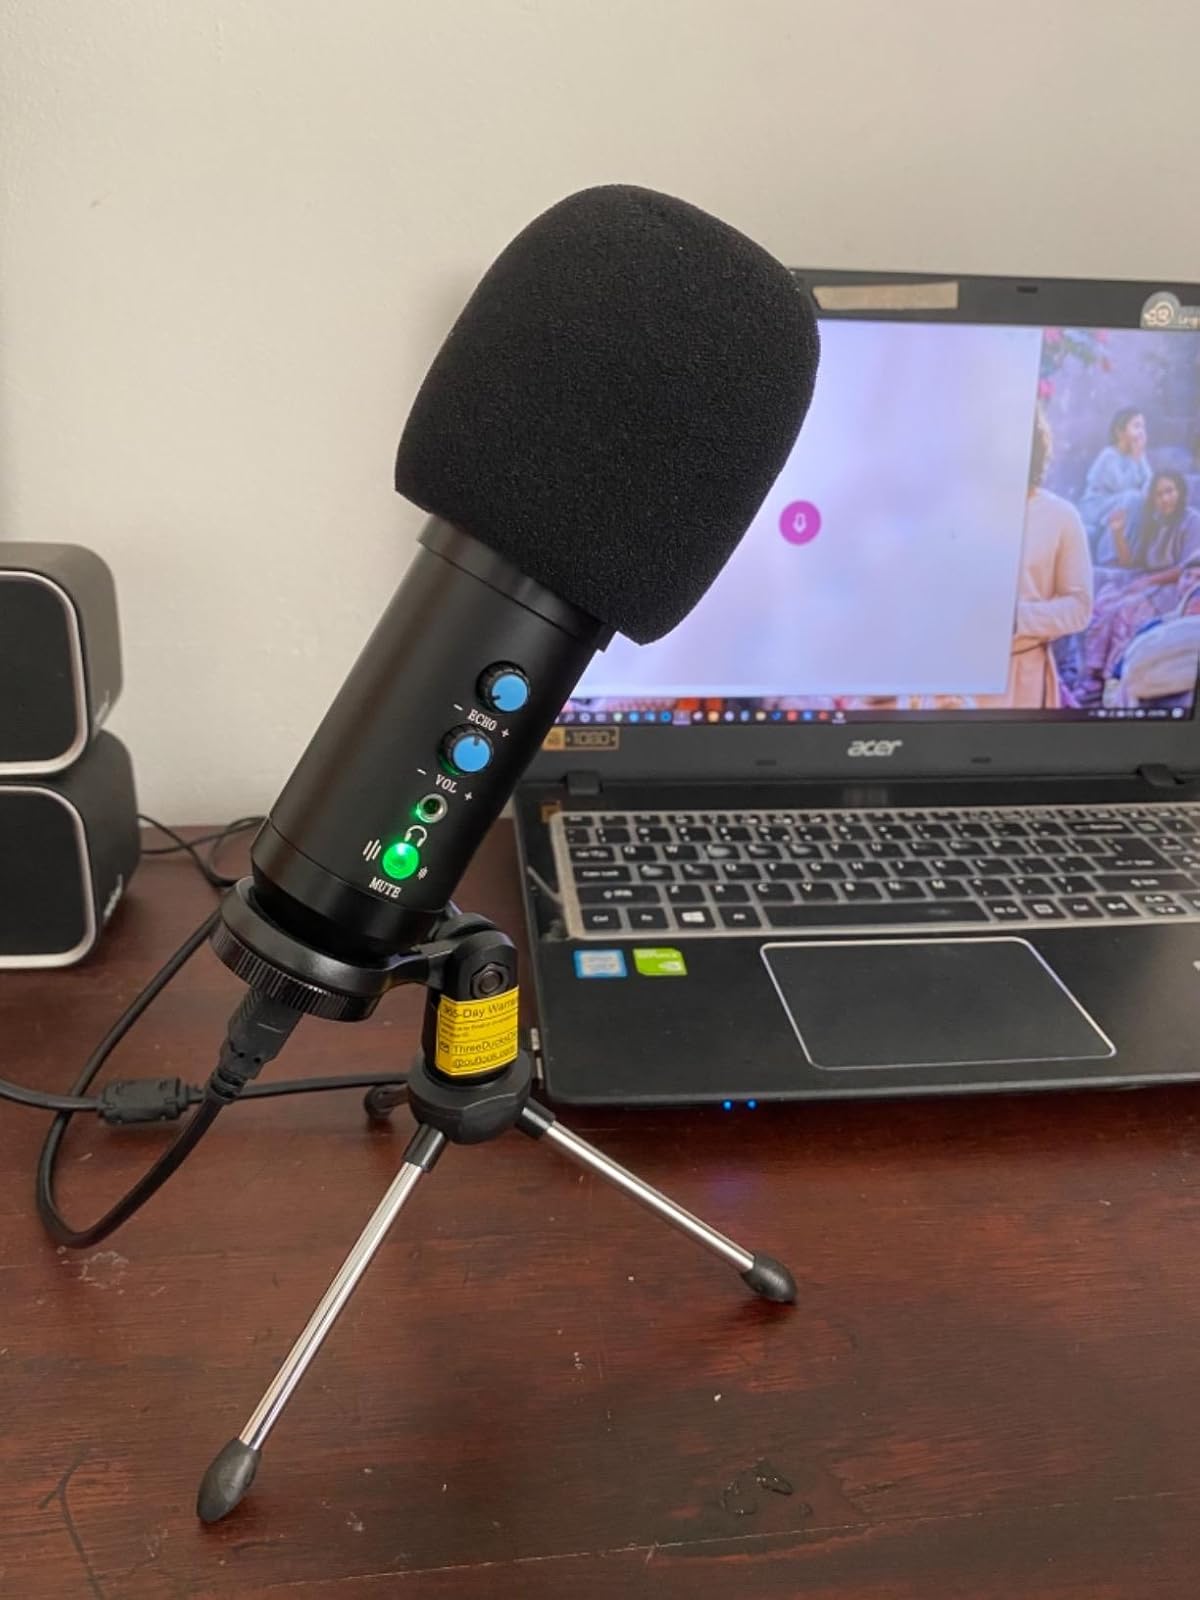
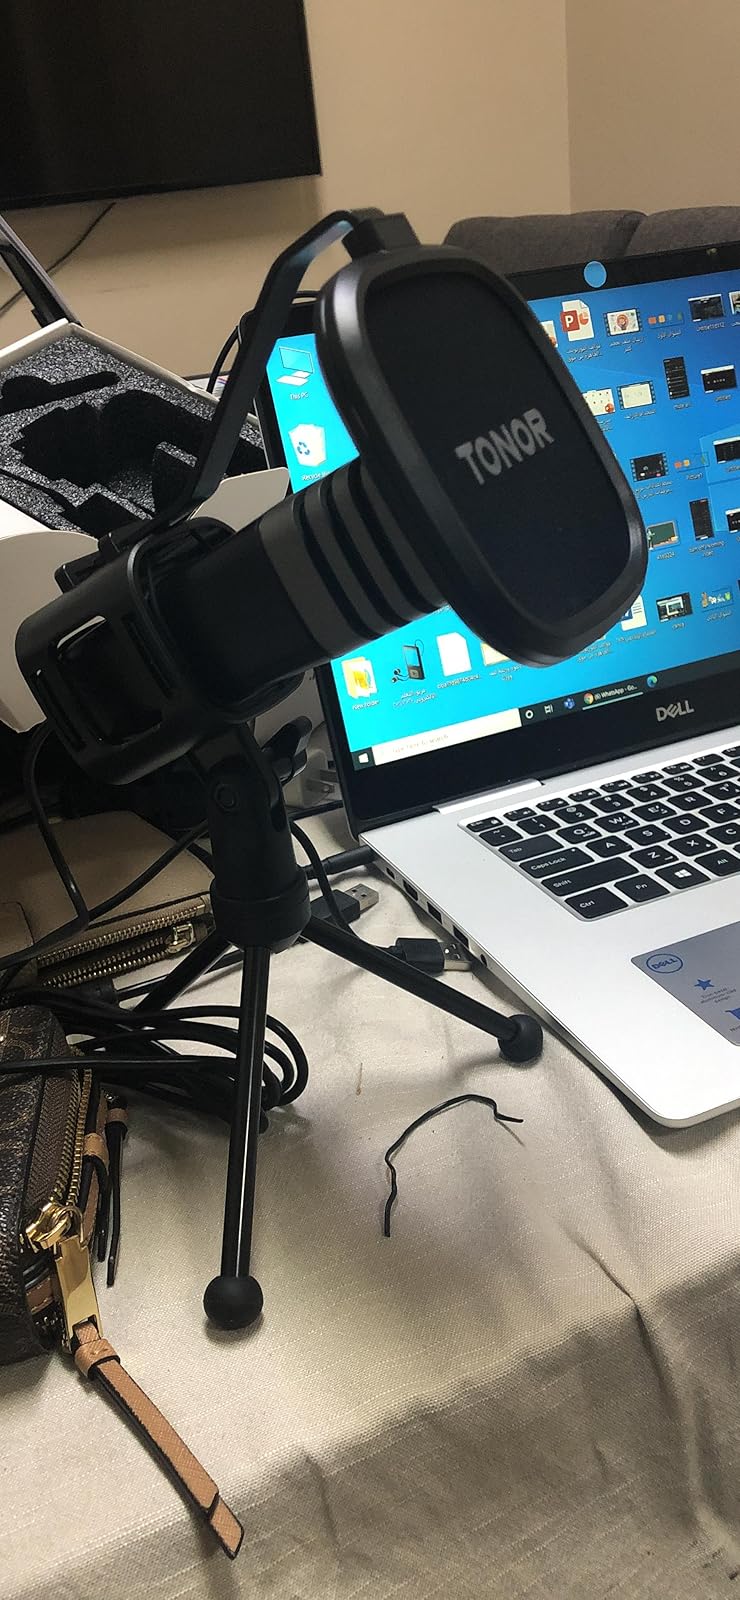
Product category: microphone
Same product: no